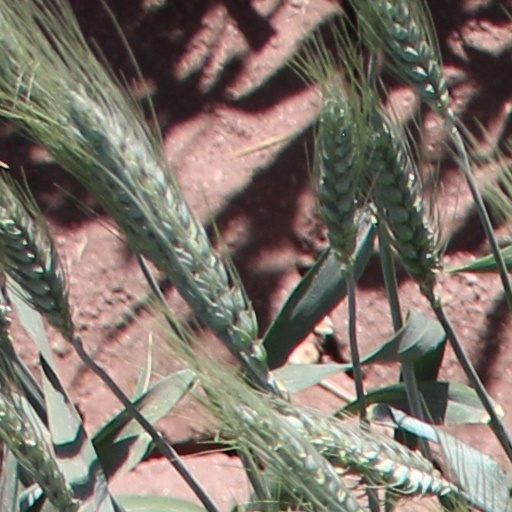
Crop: wheat